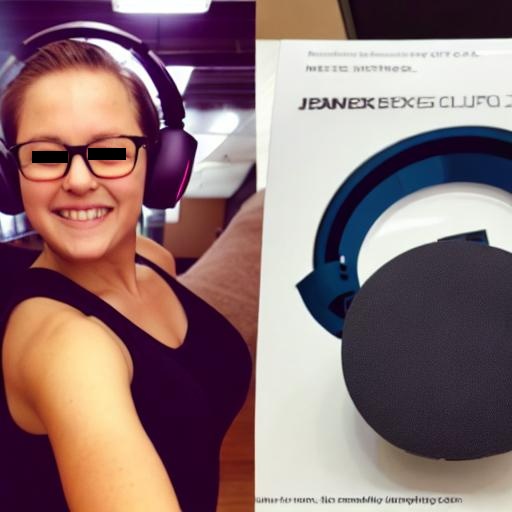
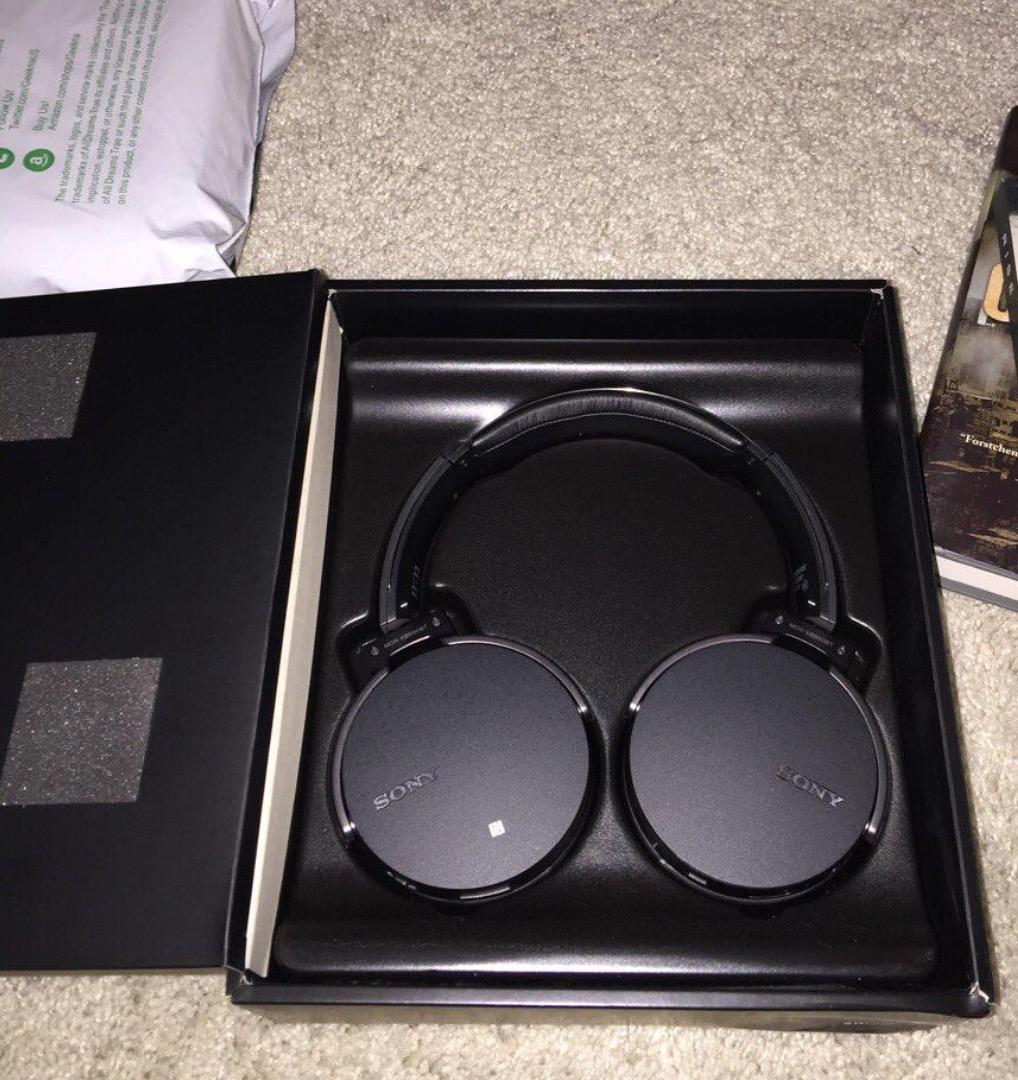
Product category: headphones
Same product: no